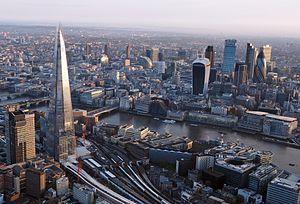
Le Royaume-Uni, en forme longue le Royaume-Uni de Grande-Bretagne et d'Irlande du Nord, est un pays d'Europe de l'Ouest, ou selon certaines définitions, d'Europe du Nord, dont le territoire comprend l'île de Grande-Bretagne et la partie nord de l'île d'Irlande, ainsi que de nombreuses petites îles autour de l'archipel. Le territoire du Royaume-Uni partage une frontière terrestre avec la république d'Irlande, et est entouré par l'océan Atlantique au nord, la mer du Nord à l'est, la Manche au sud, la mer Celtique au sud-sud-ouest, la mer d'Irlande au sud-ouest et les mers intérieures de la côte ouest de l'Écosse au nord-ouest. Le Royaume-Uni couvre une superficie de 246 690 km², faisant de lui le 80ᵉ plus grand pays du monde, et le 11ᵉ d'Europe. Il est le 22ᵉ pays plus peuplé du monde, avec une population estimée à 65,1 millions d'habitants. Le Royaume-Uni est une monarchie constitutionnelle ; il possède un système parlementaire de gouvernance. Sa capitale est Londres, une ville mondiale et la seconde place financière au monde.
Une ville mondiale, ville globale ou ville-monde sont différentes appellations pour désigner une ville qui exerce des fonctions stratégiques à l'échelle mondiale, un centre qui organise des flux et s'inscrit dans des réseaux, un pôle de commandement dans la mondialisation.
L'environnement au Royaume-Uni est l'environnement du pays Royaume-Uni. Le territoire constitué de plusieurs îles présente des milieux propices à la biodiversité. Par ailleurs, le pays a largement contribué à la connaissance du vivant, et y contribue encore.